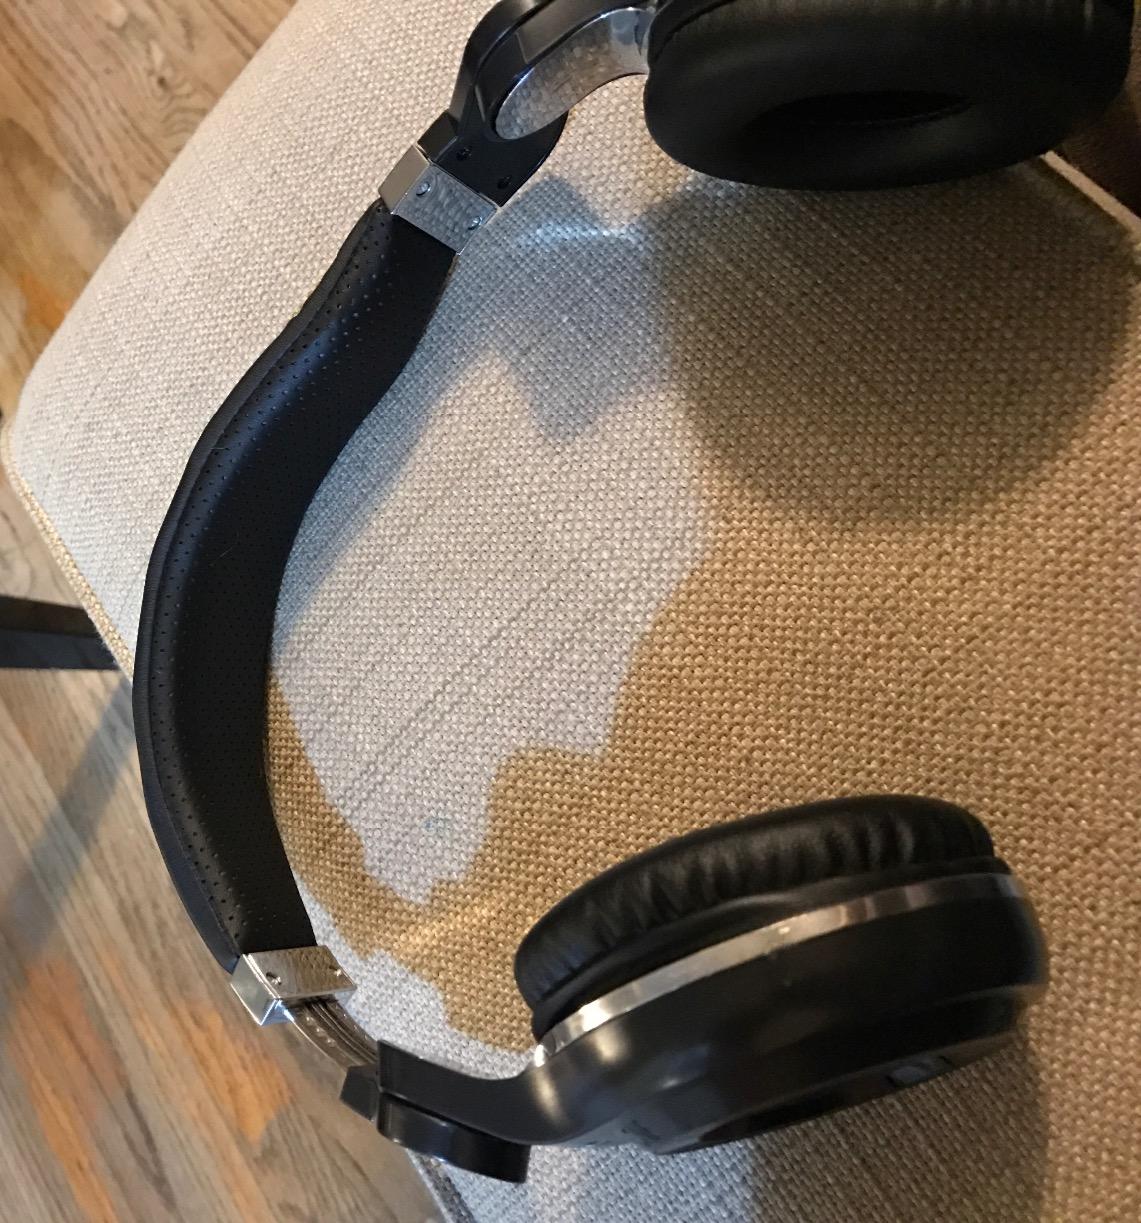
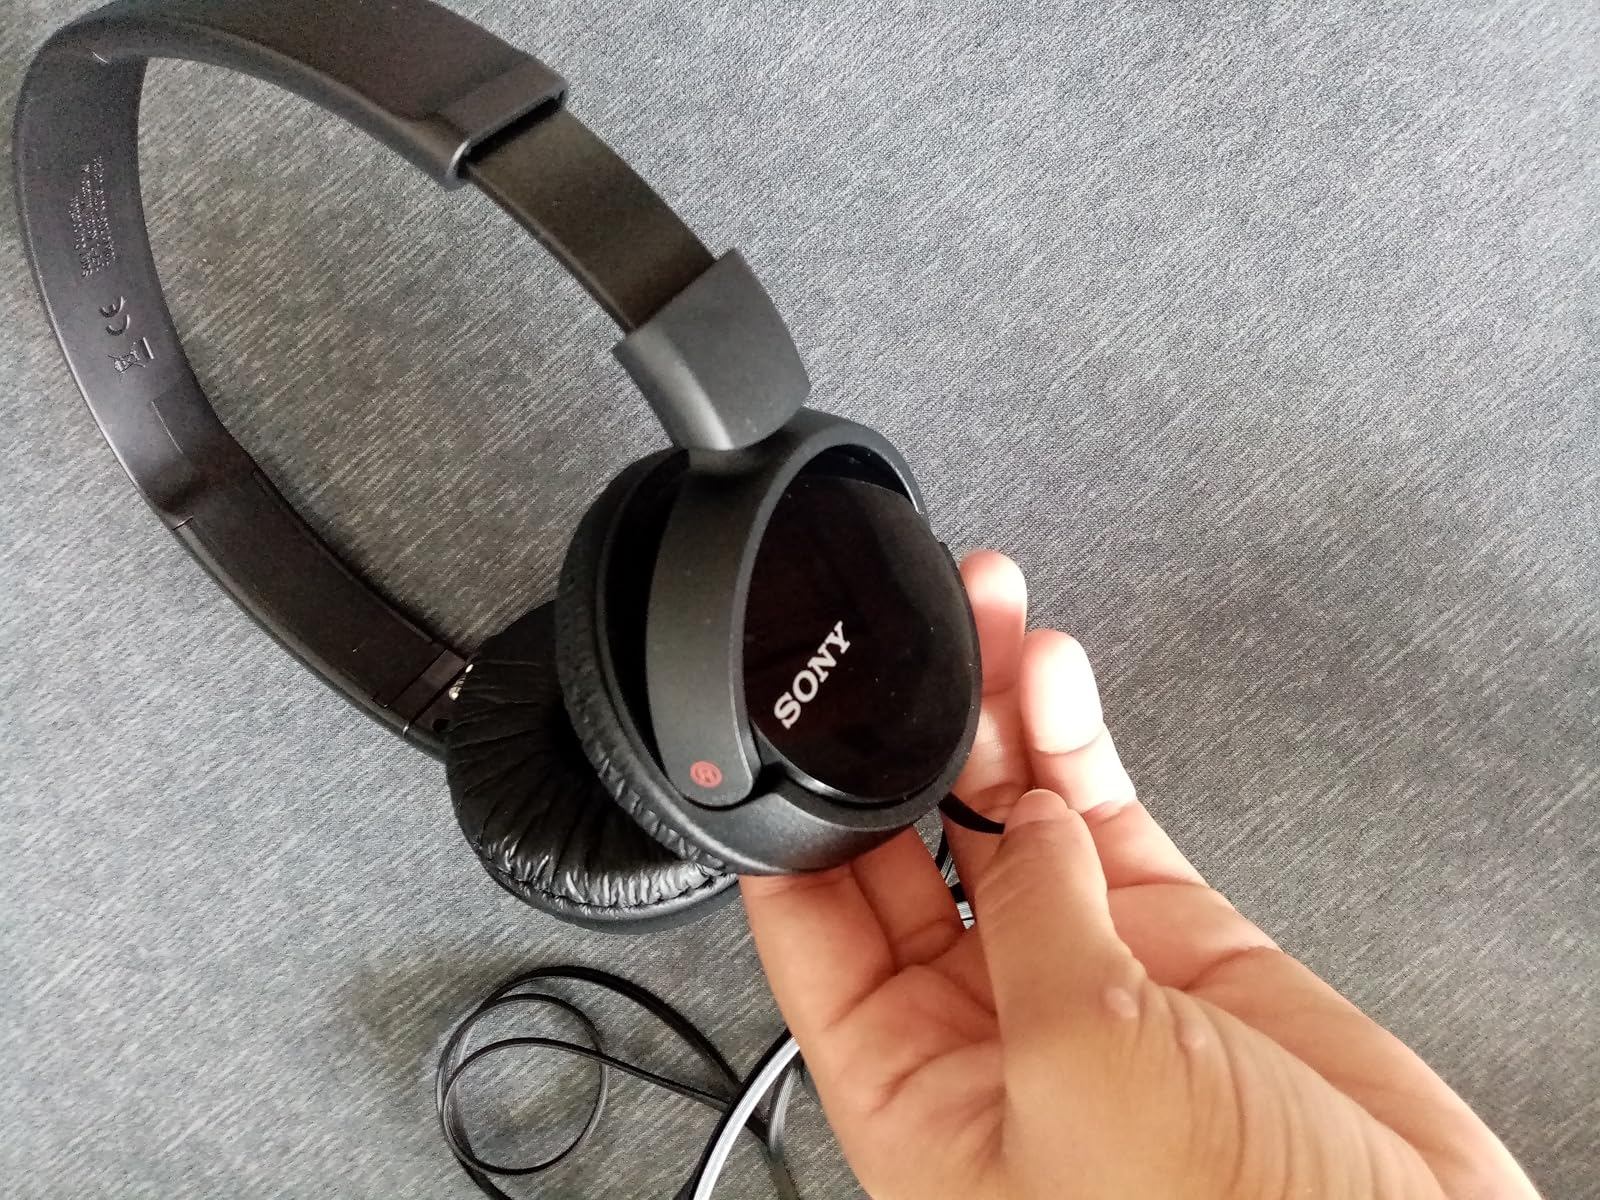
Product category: headphones
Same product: no